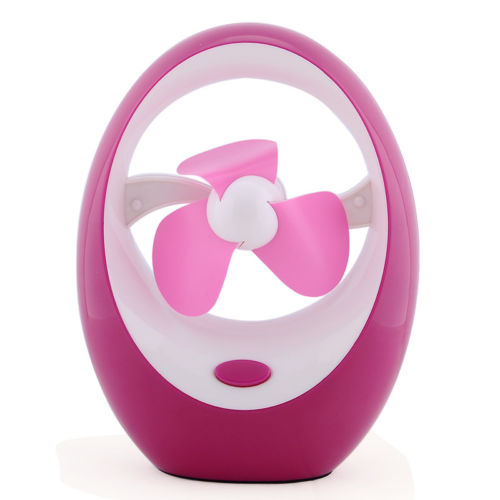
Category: fan